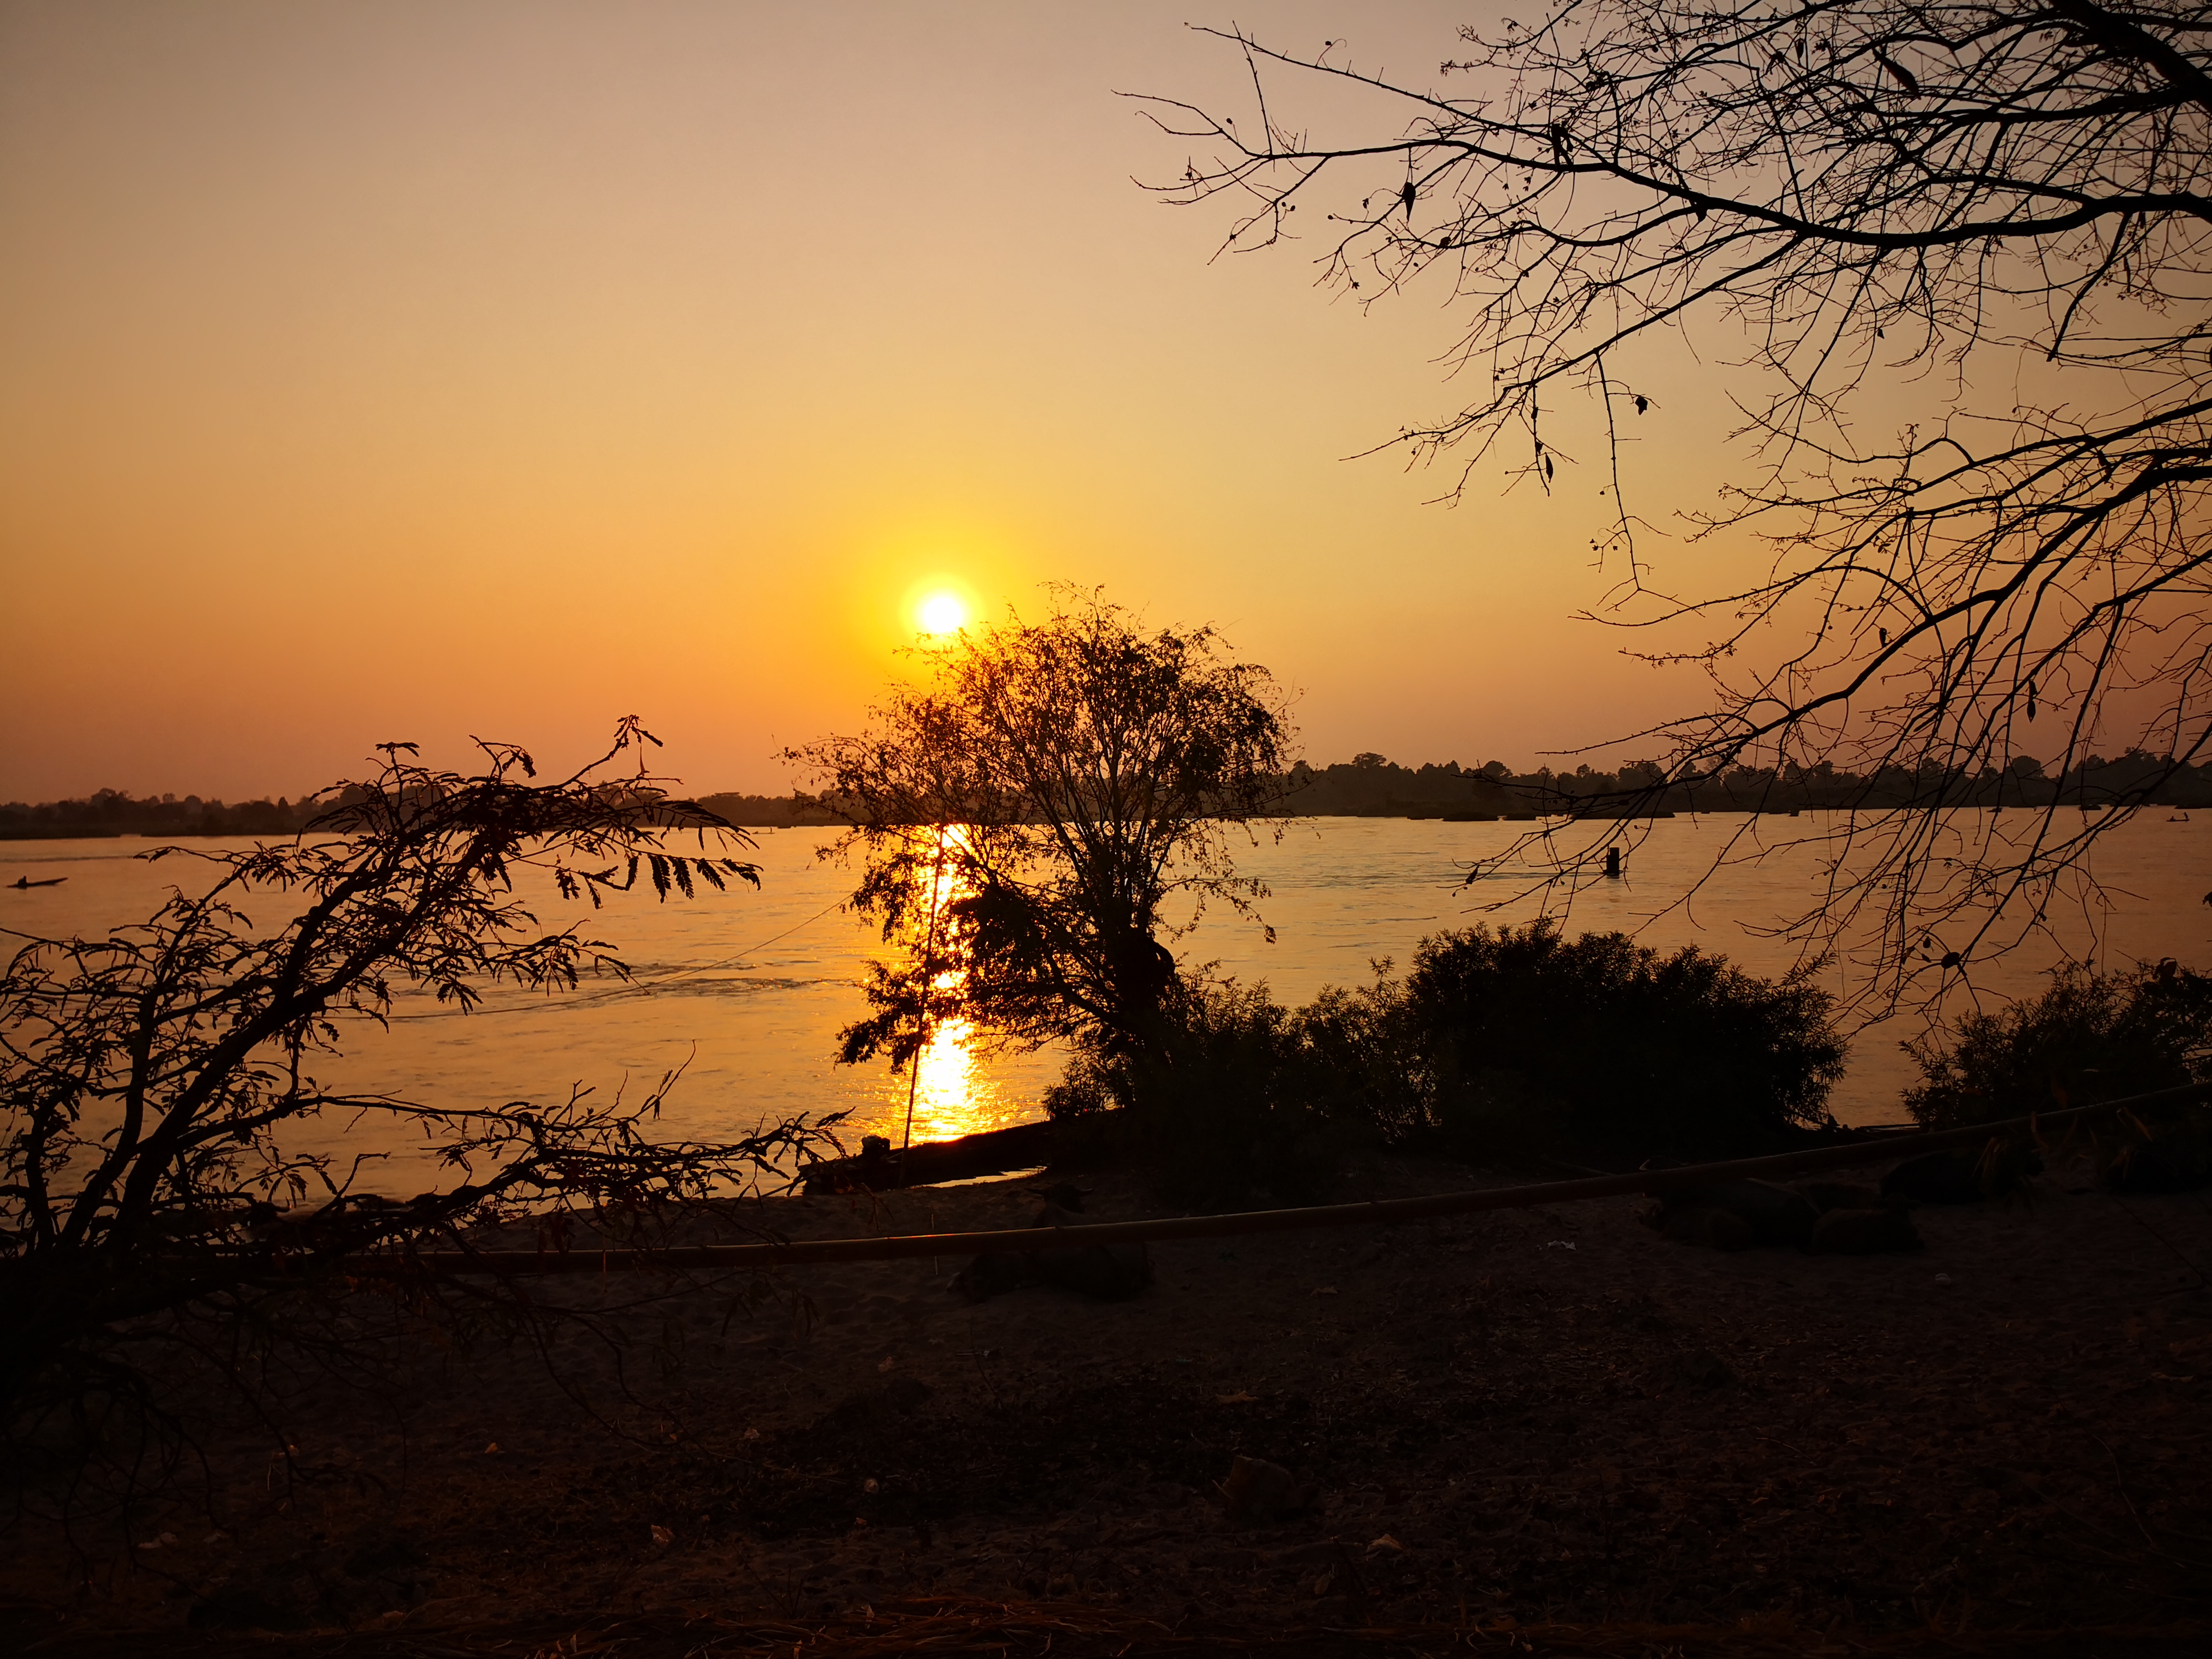
khong, river, sky, natural landscape, sunset, sun, horizon, sunrise, water, nature, tree, morning, evening, atmospheric phenomenon, branch, calm, afterglow, cloud, dusk, reflection, sunlight, heat, red sky at morning, astronomical object, atmosphere, lake, landscape, bank, plant, photography, dawn, winter, sea, wood, loch, sound, ocean, backlighting, twig